Tracy Porter

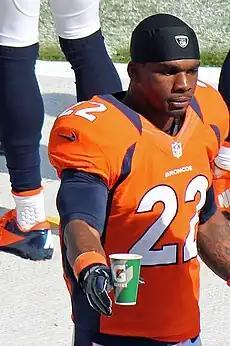
Porter with the Denver Broncos in 2012

Tracy O'Neil Porter (born August 11, 1986) is an American former professional football player who was a cornerback in the National Football League (NFL). He played college football for the Indiana Hoosiers and was selected by the New Orleans Saints in the second round of the 2008 NFL draft. Porter is best known for being a crucial player during the Saints’ 2009 season, in which he intercepted Brett Favre in the NFC Championship Game and then won Super Bowl XLIV over the Indianapolis Colts, sealing the game by famously intercepting Peyton Manning and returning it for a touchdown.